Greiz station

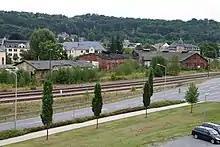
Locomotive depot (2012)

In connection with the nationalisation of the Greiz-Brunn Railway Company and the associated extension of the line from Neumark to the "lower" station in Greiz, locomotive workshops were built here. In 1878, a "Heizhaus" (a roundhouse where locomotives were heated) and a turntable were opened; two stalls were added to the two-tracked rectangular shed in the following year. Since the storage facilities were not sufficient, another "Heizhaus" was built around 1890 next to the existing building in the form of a roundhouse with a 13 m turntable. Both buildings were connected by an intermediate building in 1912, while the roundhouse was extended by two stalls and the 13 m turntable was replaced by an 18 m turntable.